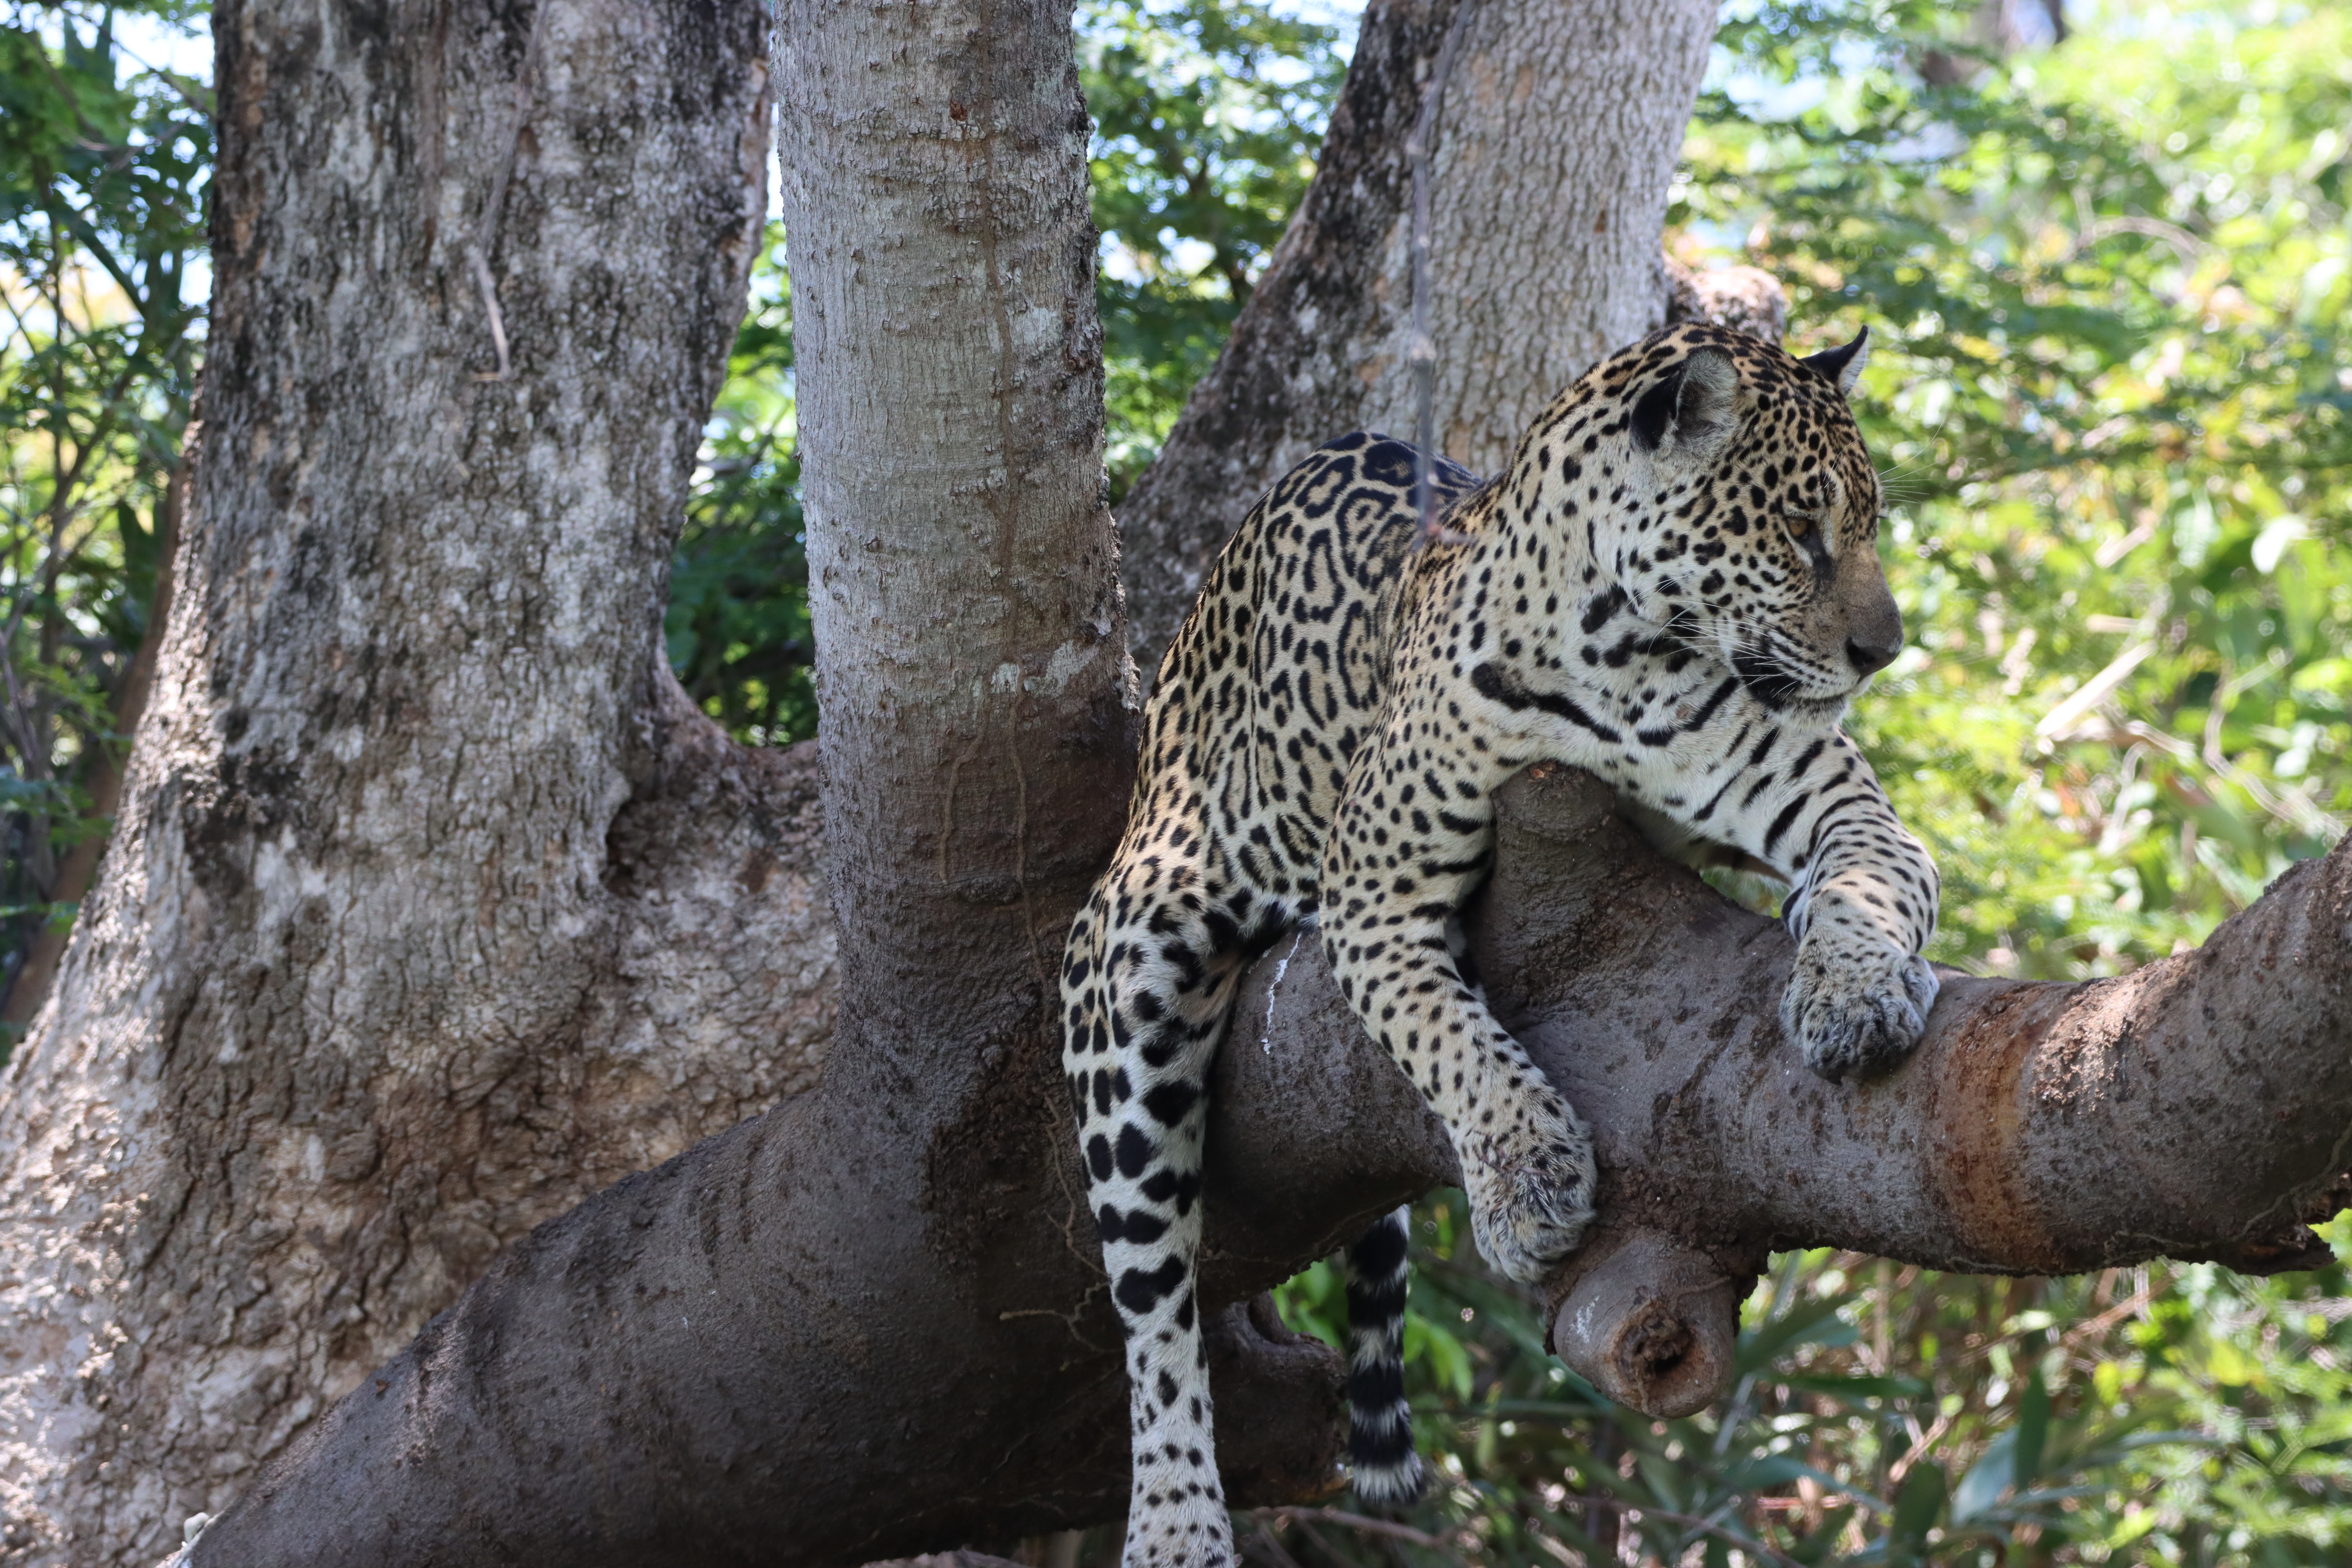
Jaguar: Medrosa